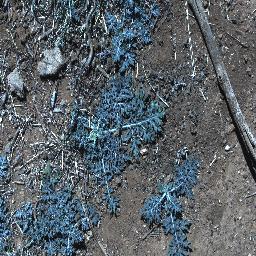
Label: parthenium